Daniel Paillé

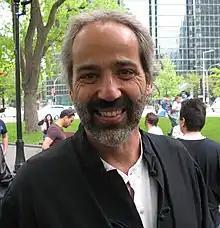

Daniel Paillé (born April 1, 1950) is a Canadian politician, who represented the riding of Prévost in the National Assembly of Quebec from 1994 to 1996 as a member of the Parti Québécois, and represented the district of Hochelaga in the House of Commons of Canada as a member of the Bloc Québécois. He was elected leader of the Bloc Québécois with 62 percent of the vote on December 11, 2011. Paillé stepped down as leader on December 16, 2013 for health reasons.